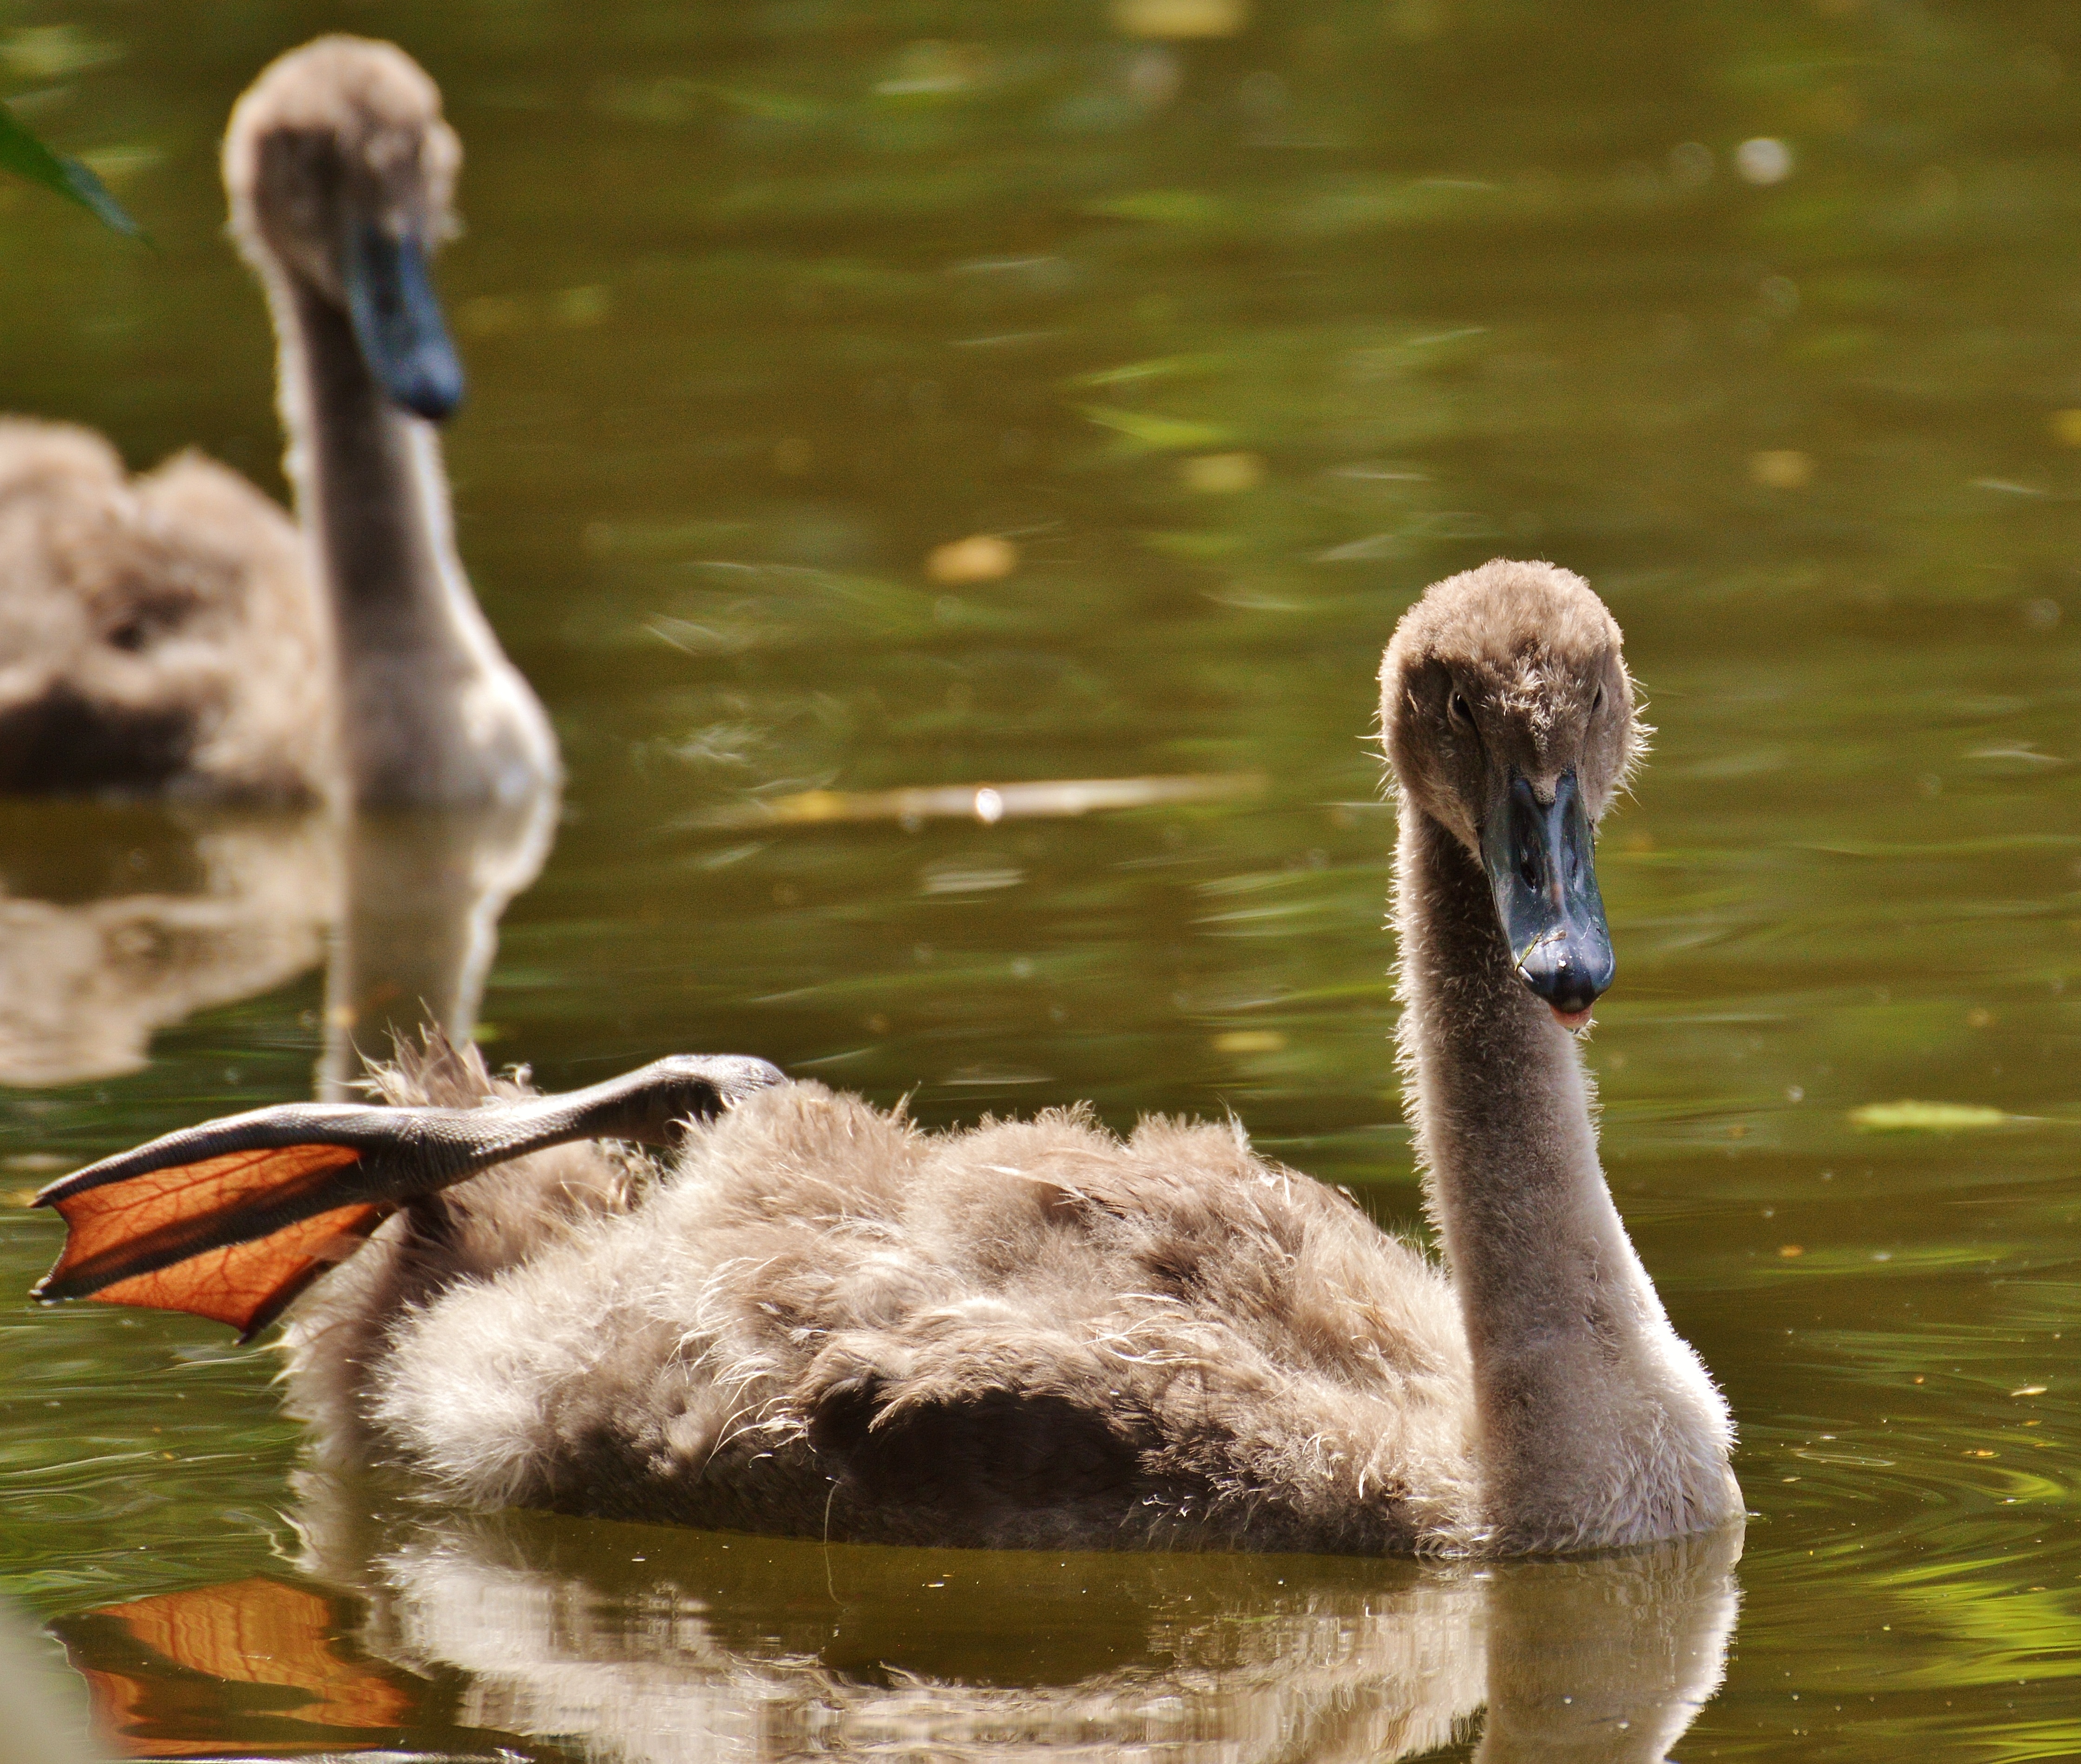
water, nature, bird, wildlife, beak, feather, fauna, plumage, swan, swans, goose, vertebrate, waterfowl, waters, water bird, young animal, ducks geese and swans